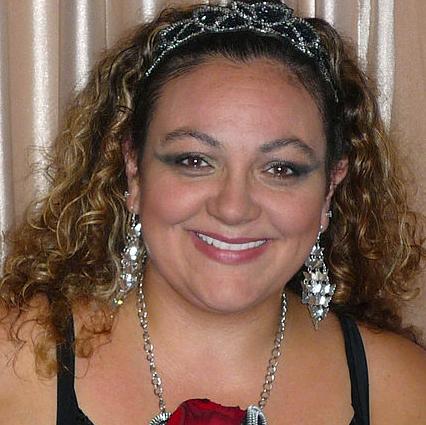
Age: 38